Treaty of Bärwalde

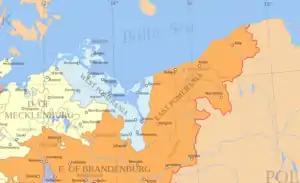
Sweden's acquisition of West Pomerania (in blue) was confirmed in 1653, and although later diminished by territorial losses to Brandenburg, retained until 1815

The Thirty Years War began in 1618 when the Protestant Frederick, ruler of the Electoral Palatinate, accepted the crown of Bohemia. Many Germans remained neutral, viewing it as an inheritance dispute within the Holy Roman Empire, and Emperor Ferdinand quickly suppressed the Bohemian Revolt. However, Imperial forces then invaded the Palatinate, forcing Frederick into exile.